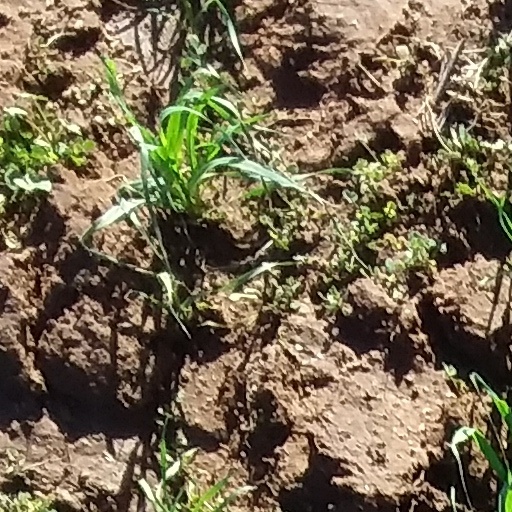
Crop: wheat